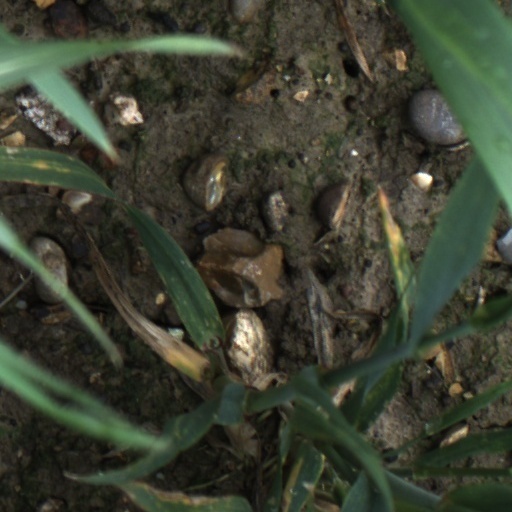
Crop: wheat